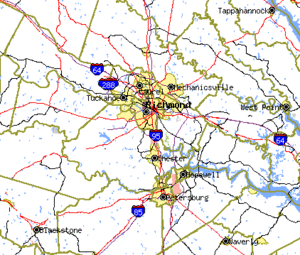
richmond área metropolitana